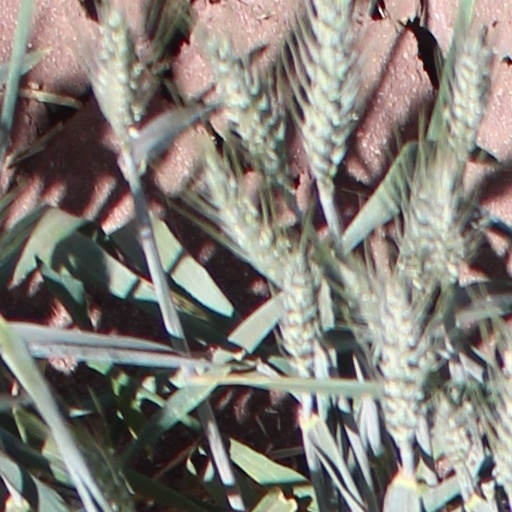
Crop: wheat